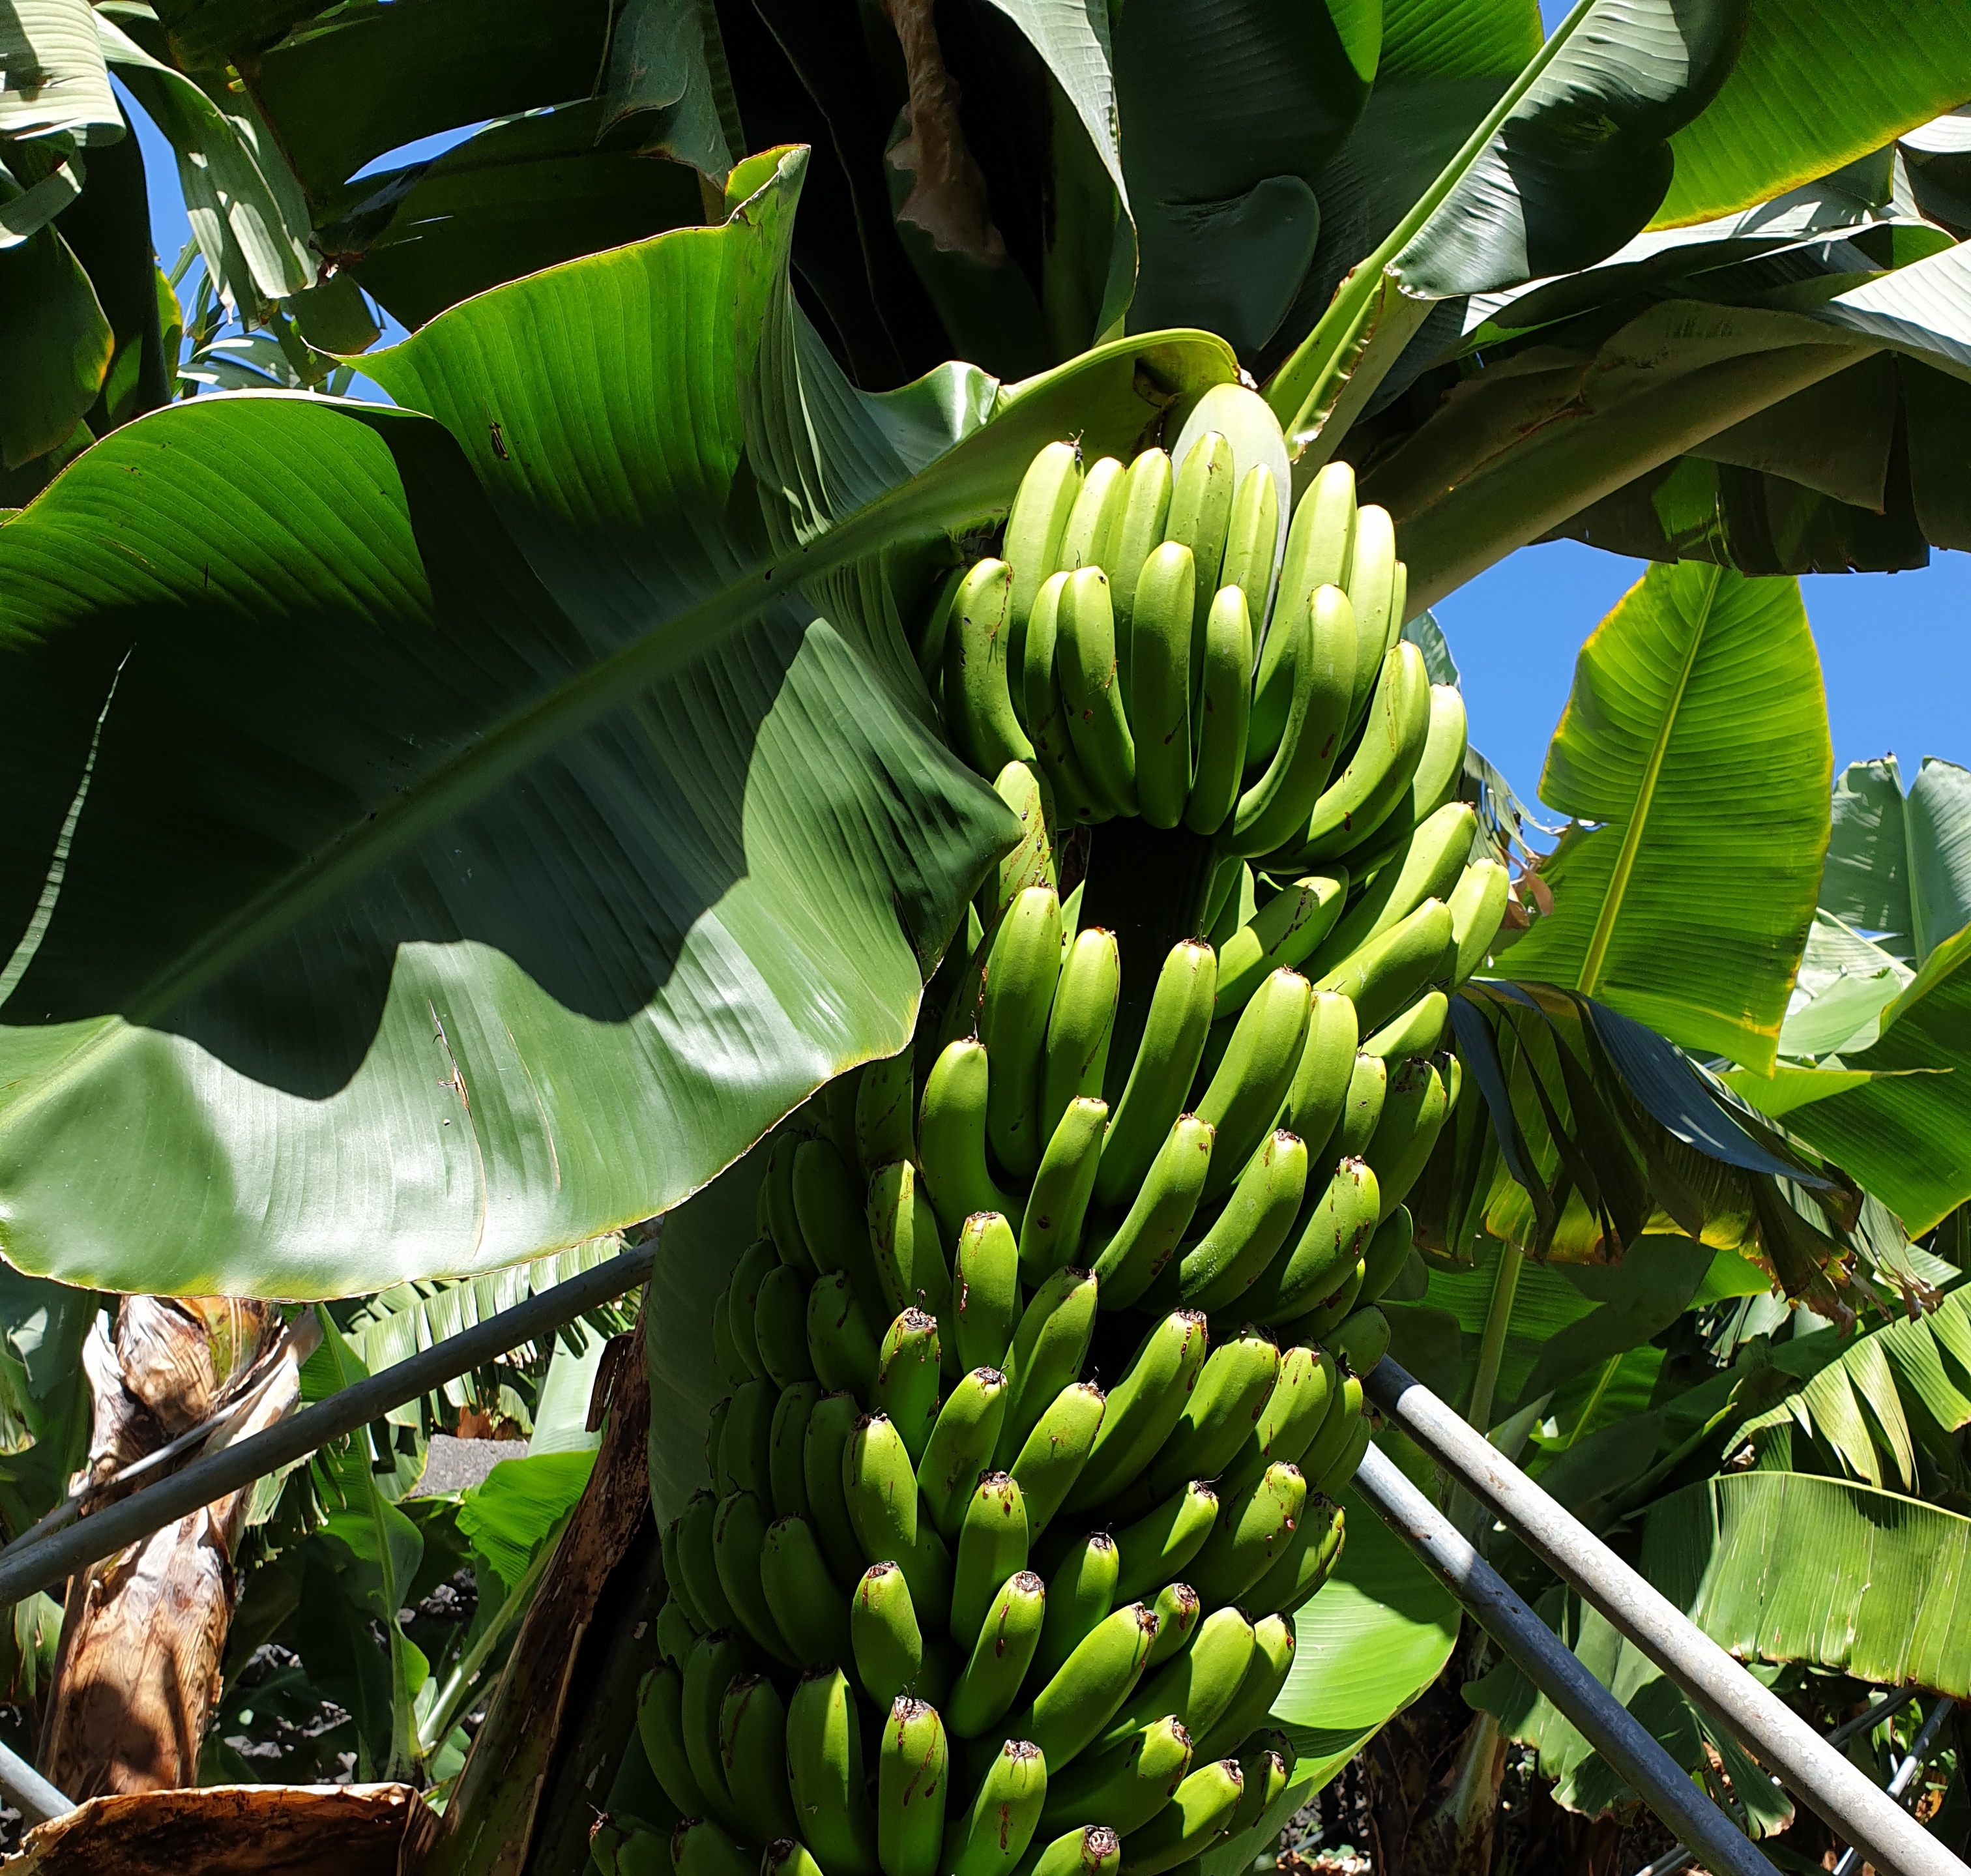
Label: Keep